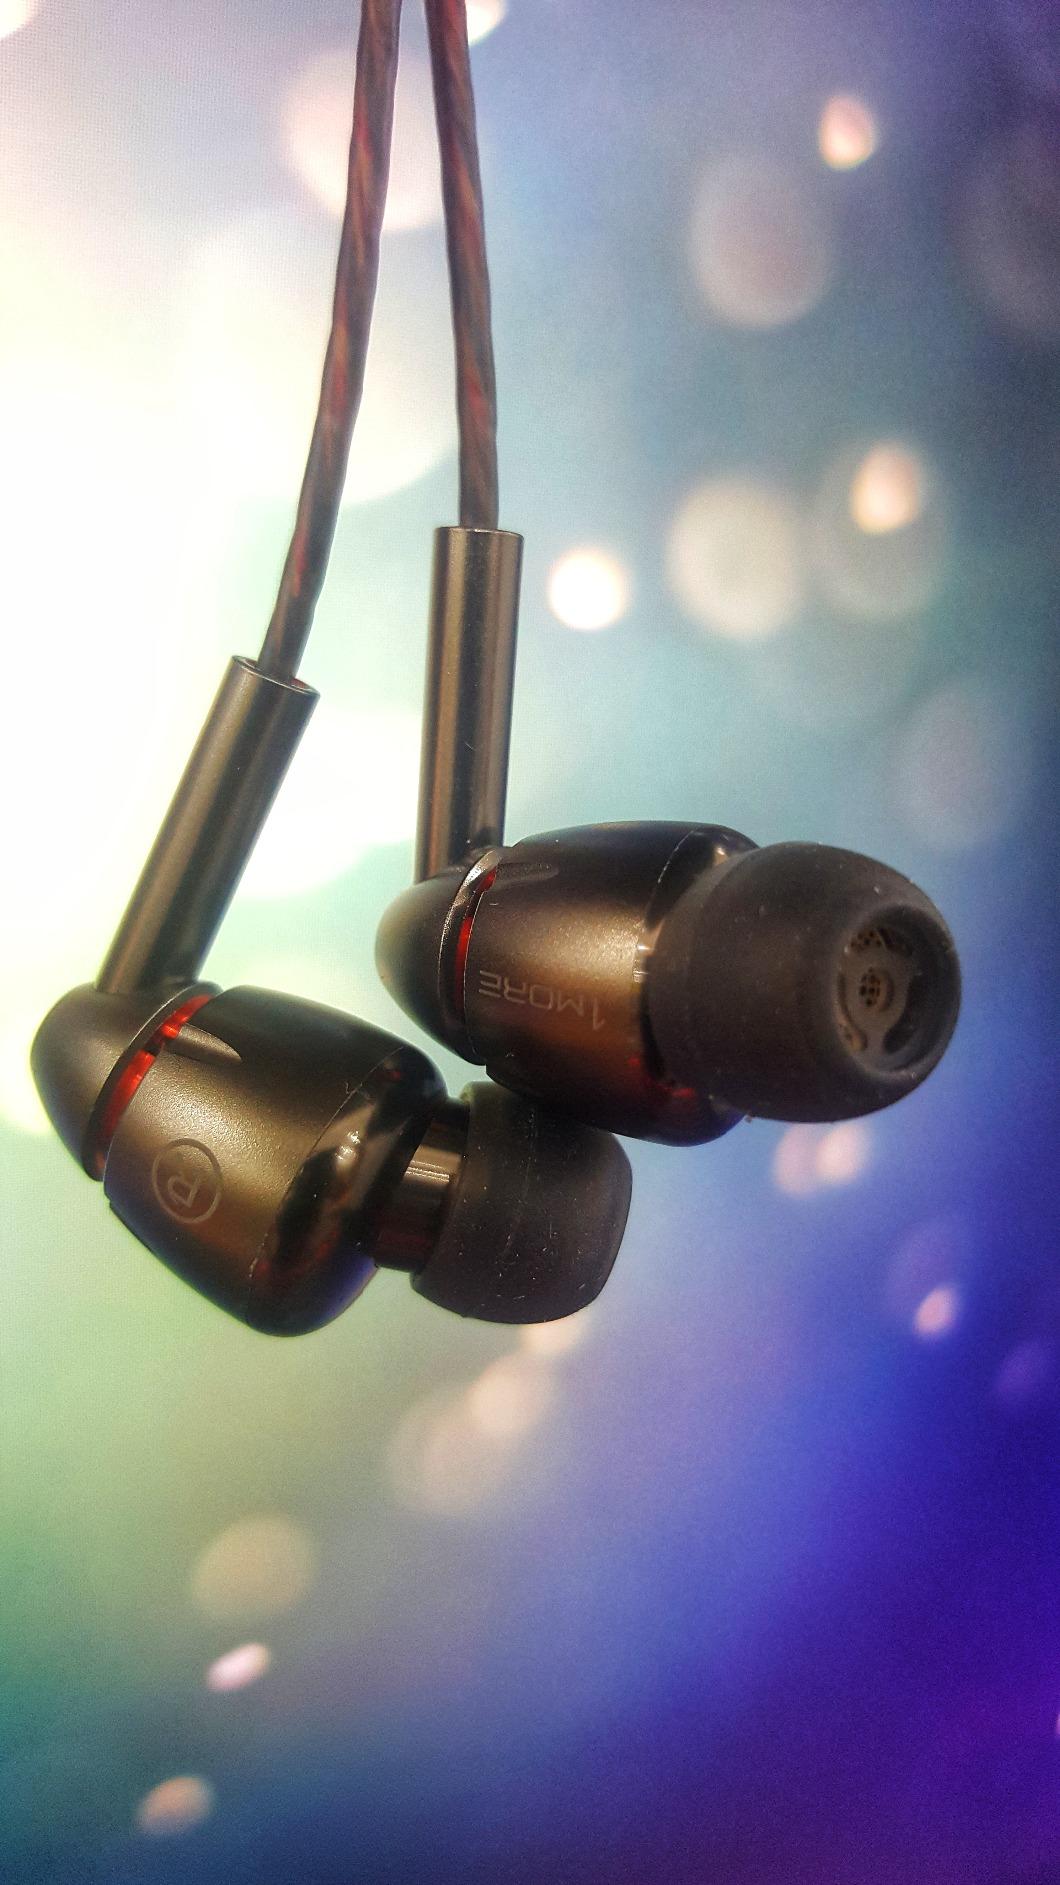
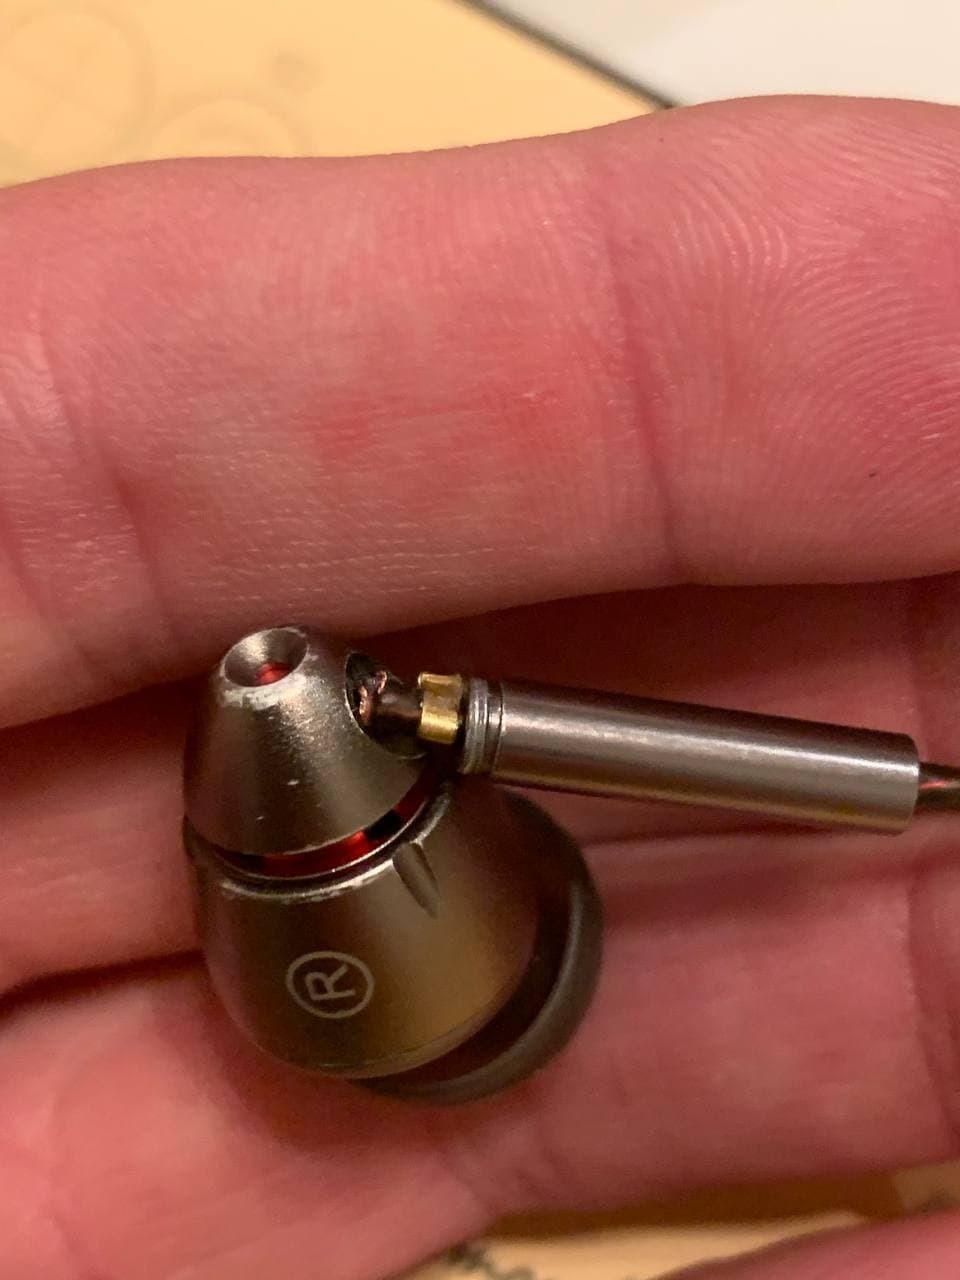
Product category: headphones
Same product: yes